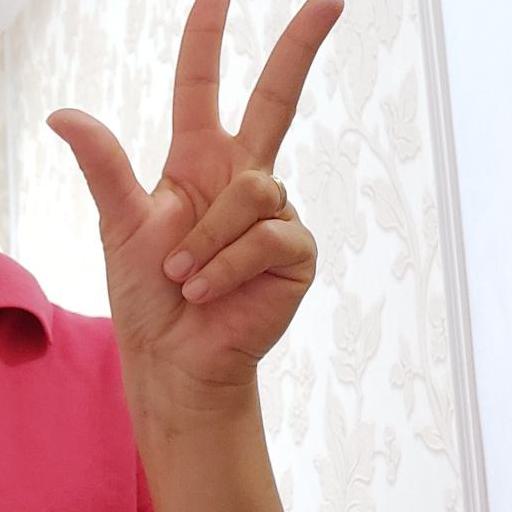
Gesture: three2